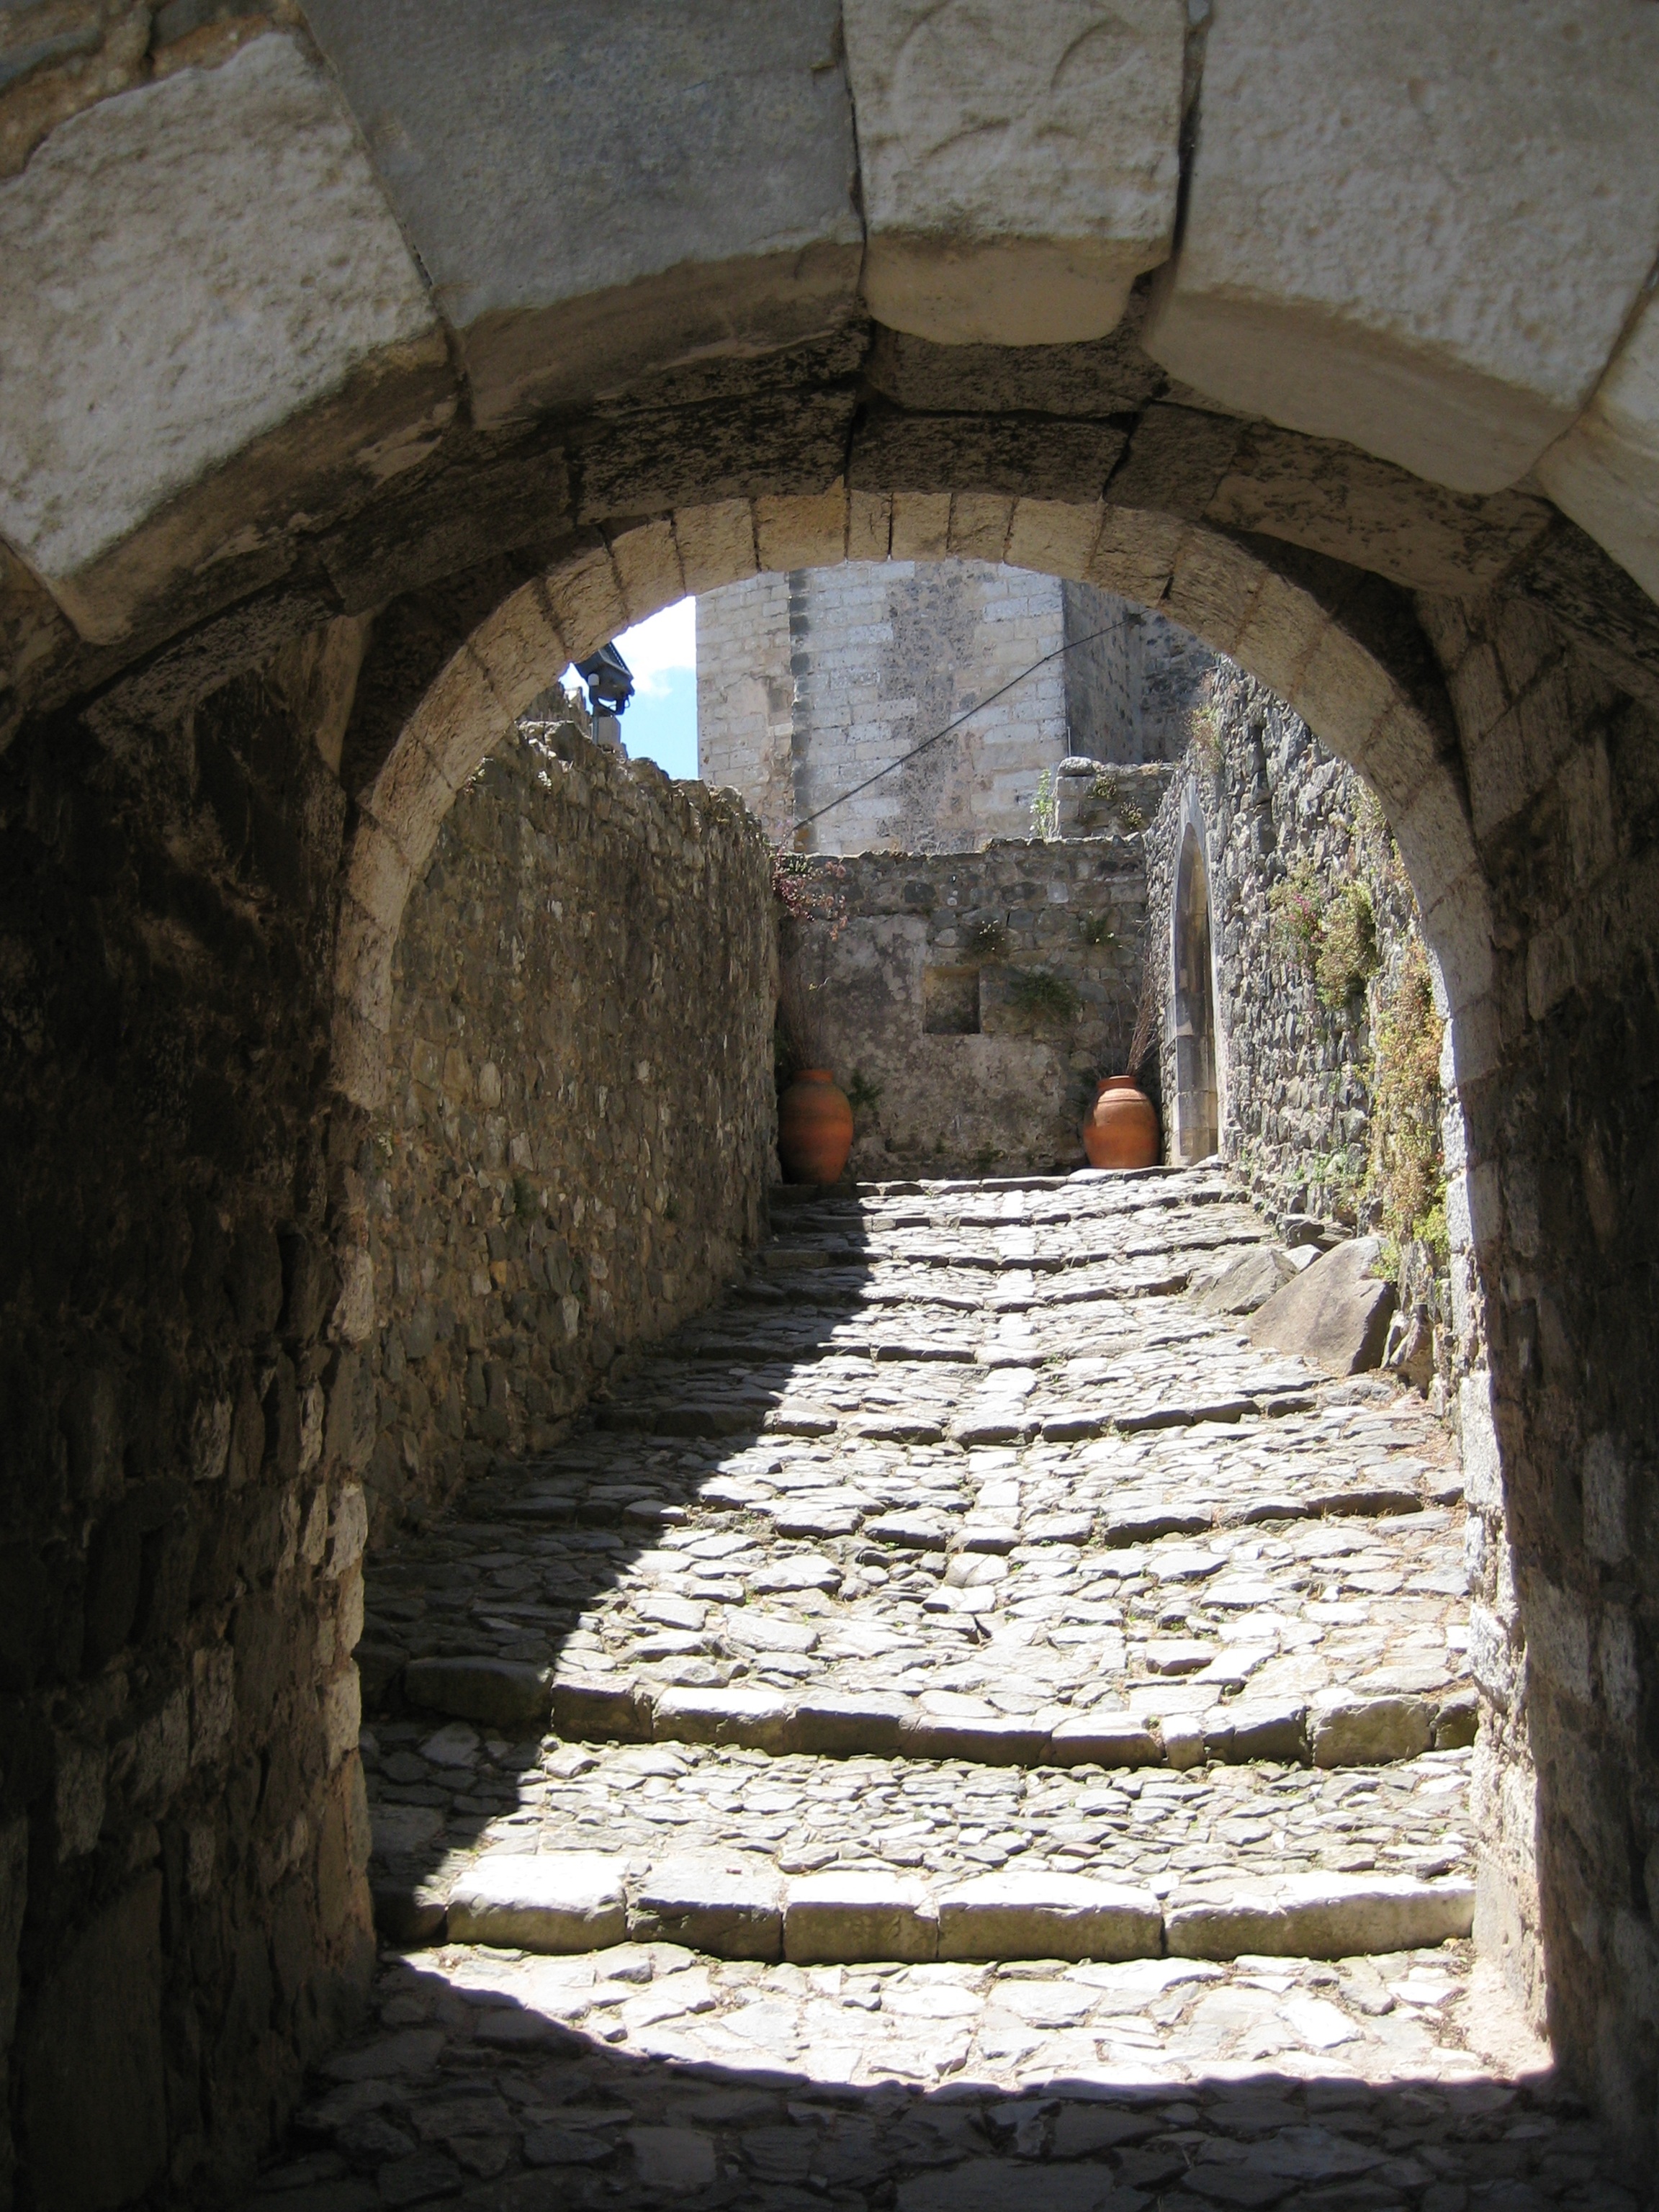
rock, architecture, wood, alley, wall, arch, column, fortification, temple, ruins, monastery, portugal, history, historically, middle ages, portal, stone steps, stone stairs, ancient history, mavra